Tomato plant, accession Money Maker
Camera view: horizontal (90 deg, fisheye); turntable rotation: 90 degrees
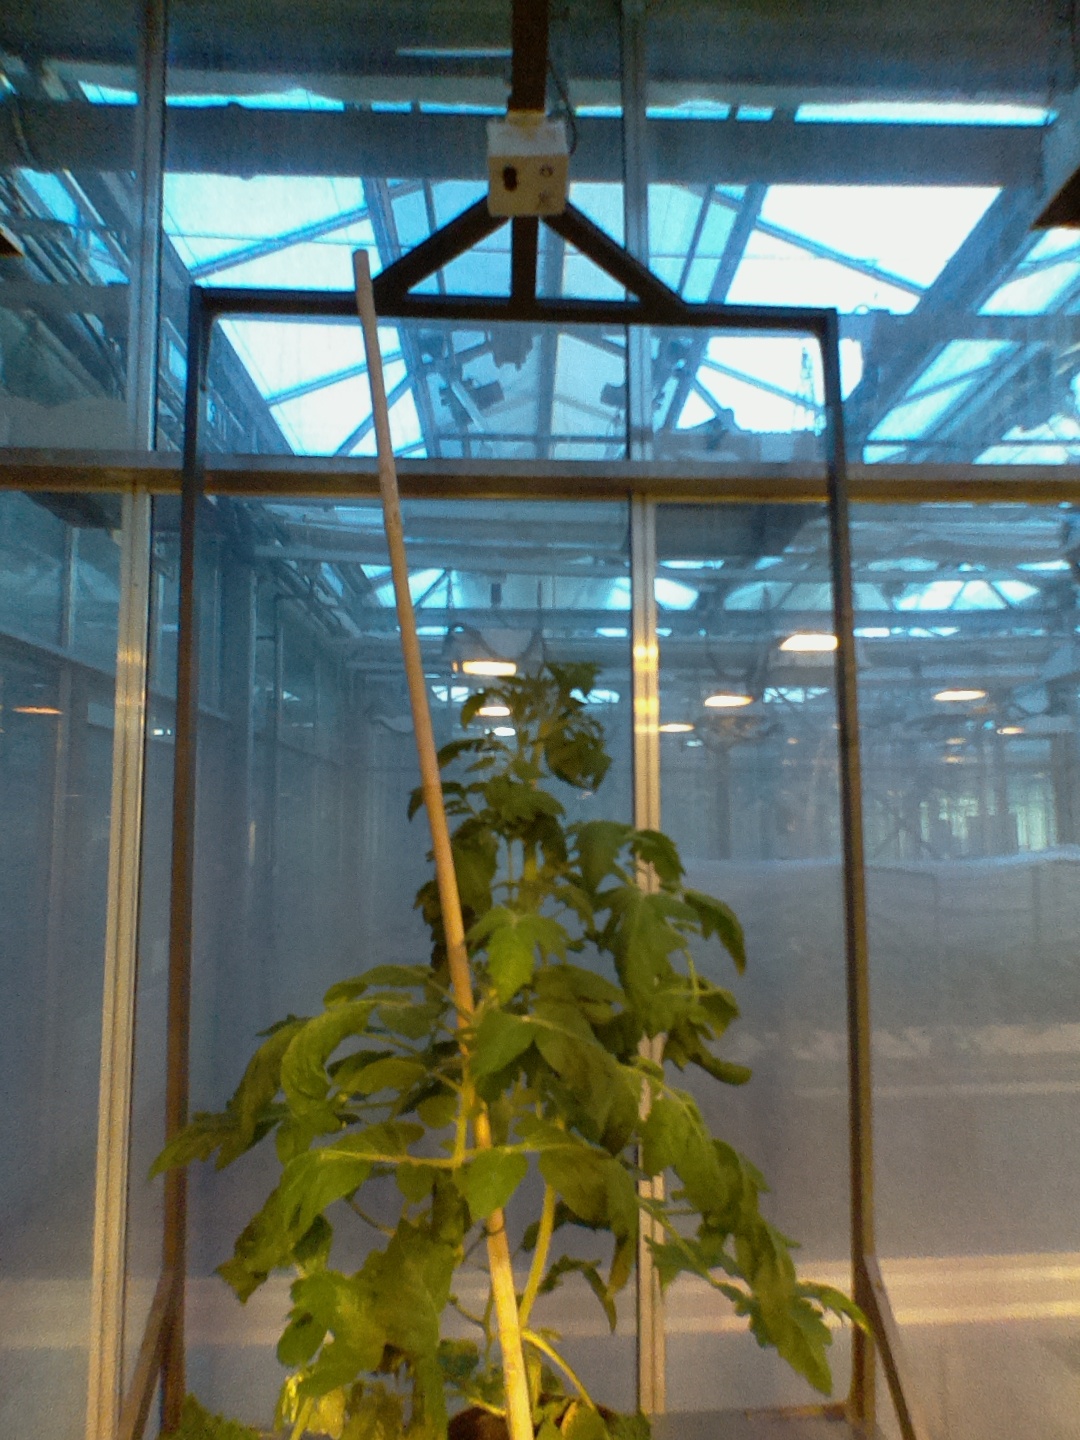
BBCH growth stage 54: 4 inflorescences visible